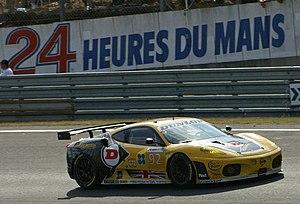
La Ferrari F430 GTC, également appelée Ferrari F430 GT, est une automobile de compétition développée et fabriquée par Michelotto Automobili et Ferrari pour courir dans les catégories GT2 puis GTE de l'Automobile Club de l'Ouest et de la Fédération internationale de l'automobile. Elle est dérivée de la Ferrari F430, d'où elle tire son nom.
Andrew Kirkaldy, né le 1ᵉʳ mars 1976 à St Andrews, est un pilote automobile britannique. Il a participé à quatre reprises aux 24 Heures du Mans.
JMW Motorsport est une écurie britannique de sport automobile fondée en 2009 par Jim McWhirter et est basée à Colchester. L'équipe est engagée en European Le Mans Series et aux 24 Heures du Mans.